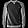
Label: Pullover